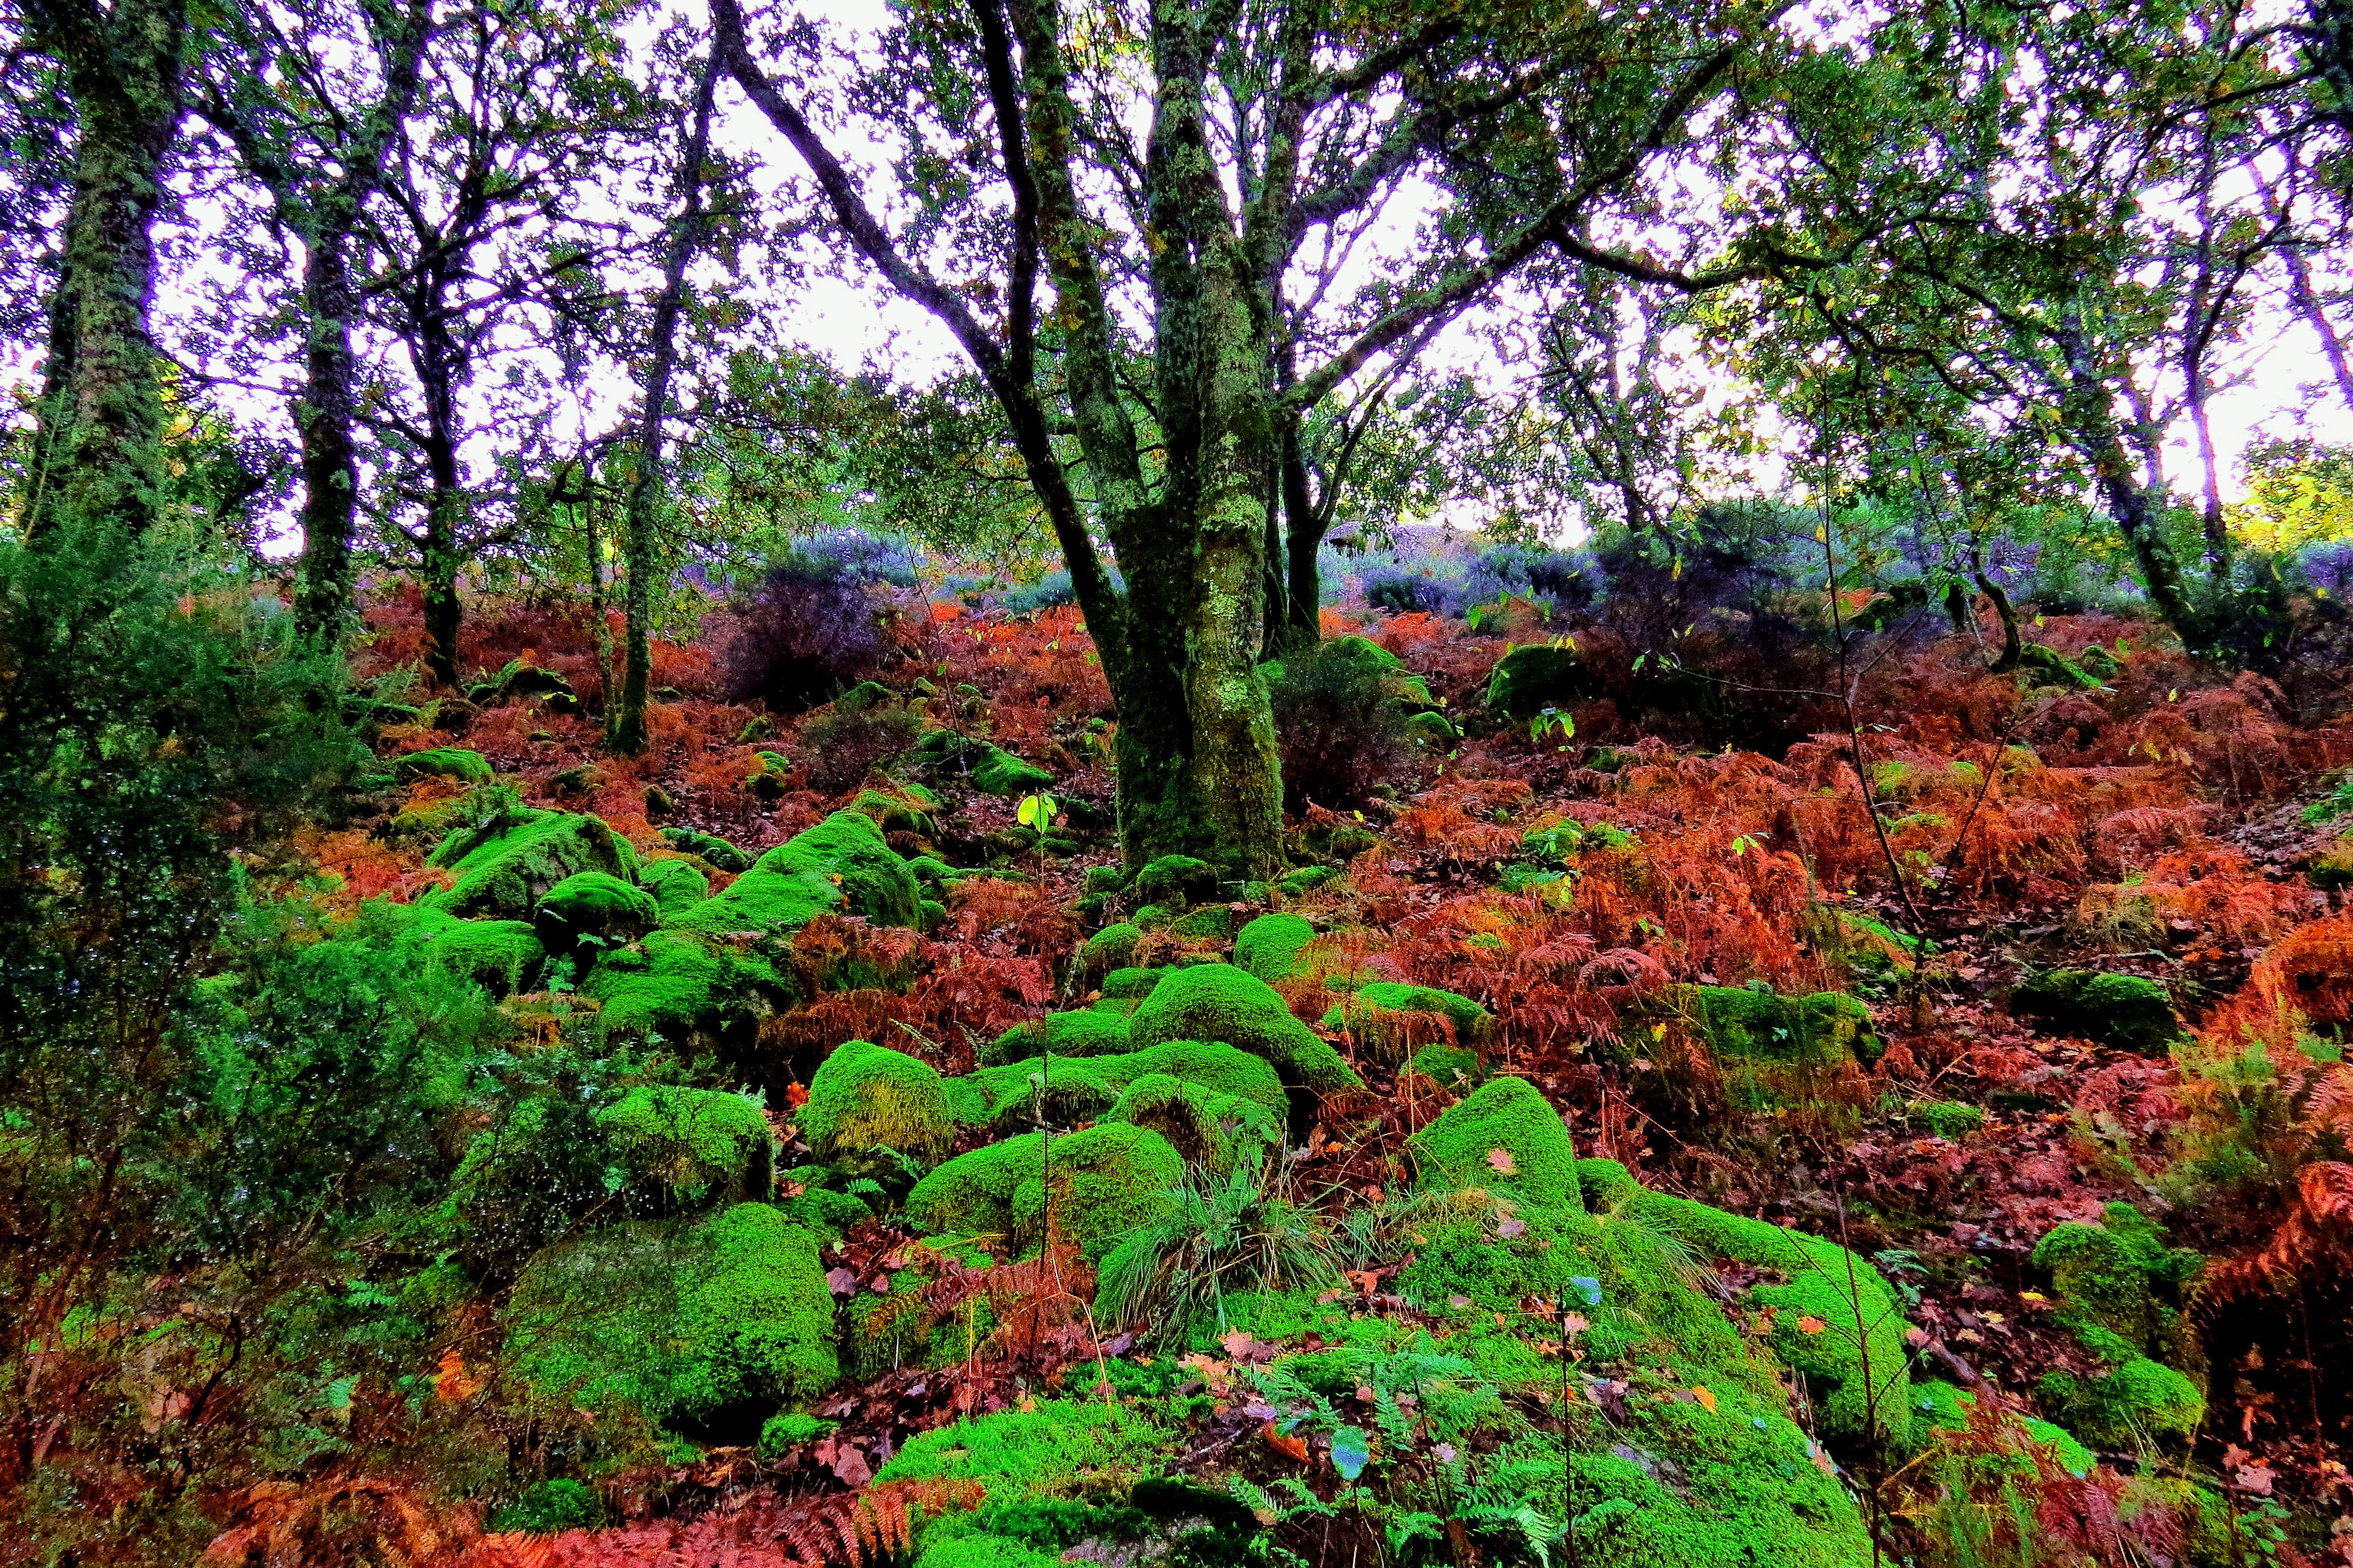
landscape, tree, nature, forest, plant, leaf, flower, autumn, park, botany, garden, flora, season, spain, vegetation, shrub, rainforest, deciduous, galicia, pontevedra, paisajes, botanical garden, woodland, habitat, ecosystem, espana, ggl1, gaby1, alama, canonsx40hs, biome, natural environment, woody plant